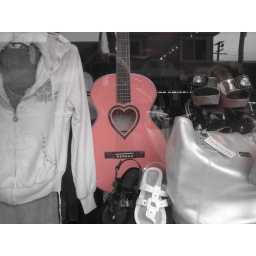
September 21, 2008 -- Isaw this guitar in the window and thought it was just too funny.